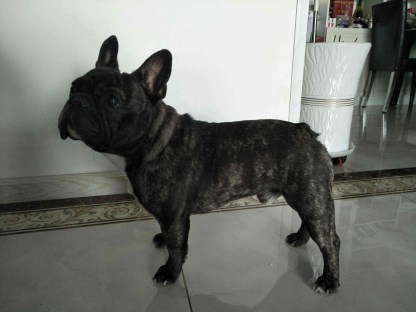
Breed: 1121-n000002-French_bulldog